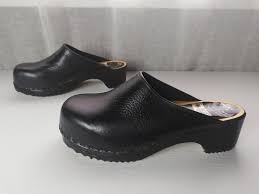
Label: Clog